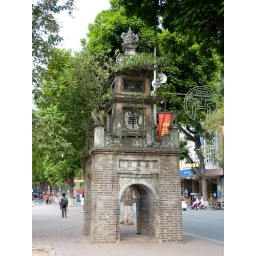
Old tower beside the lake